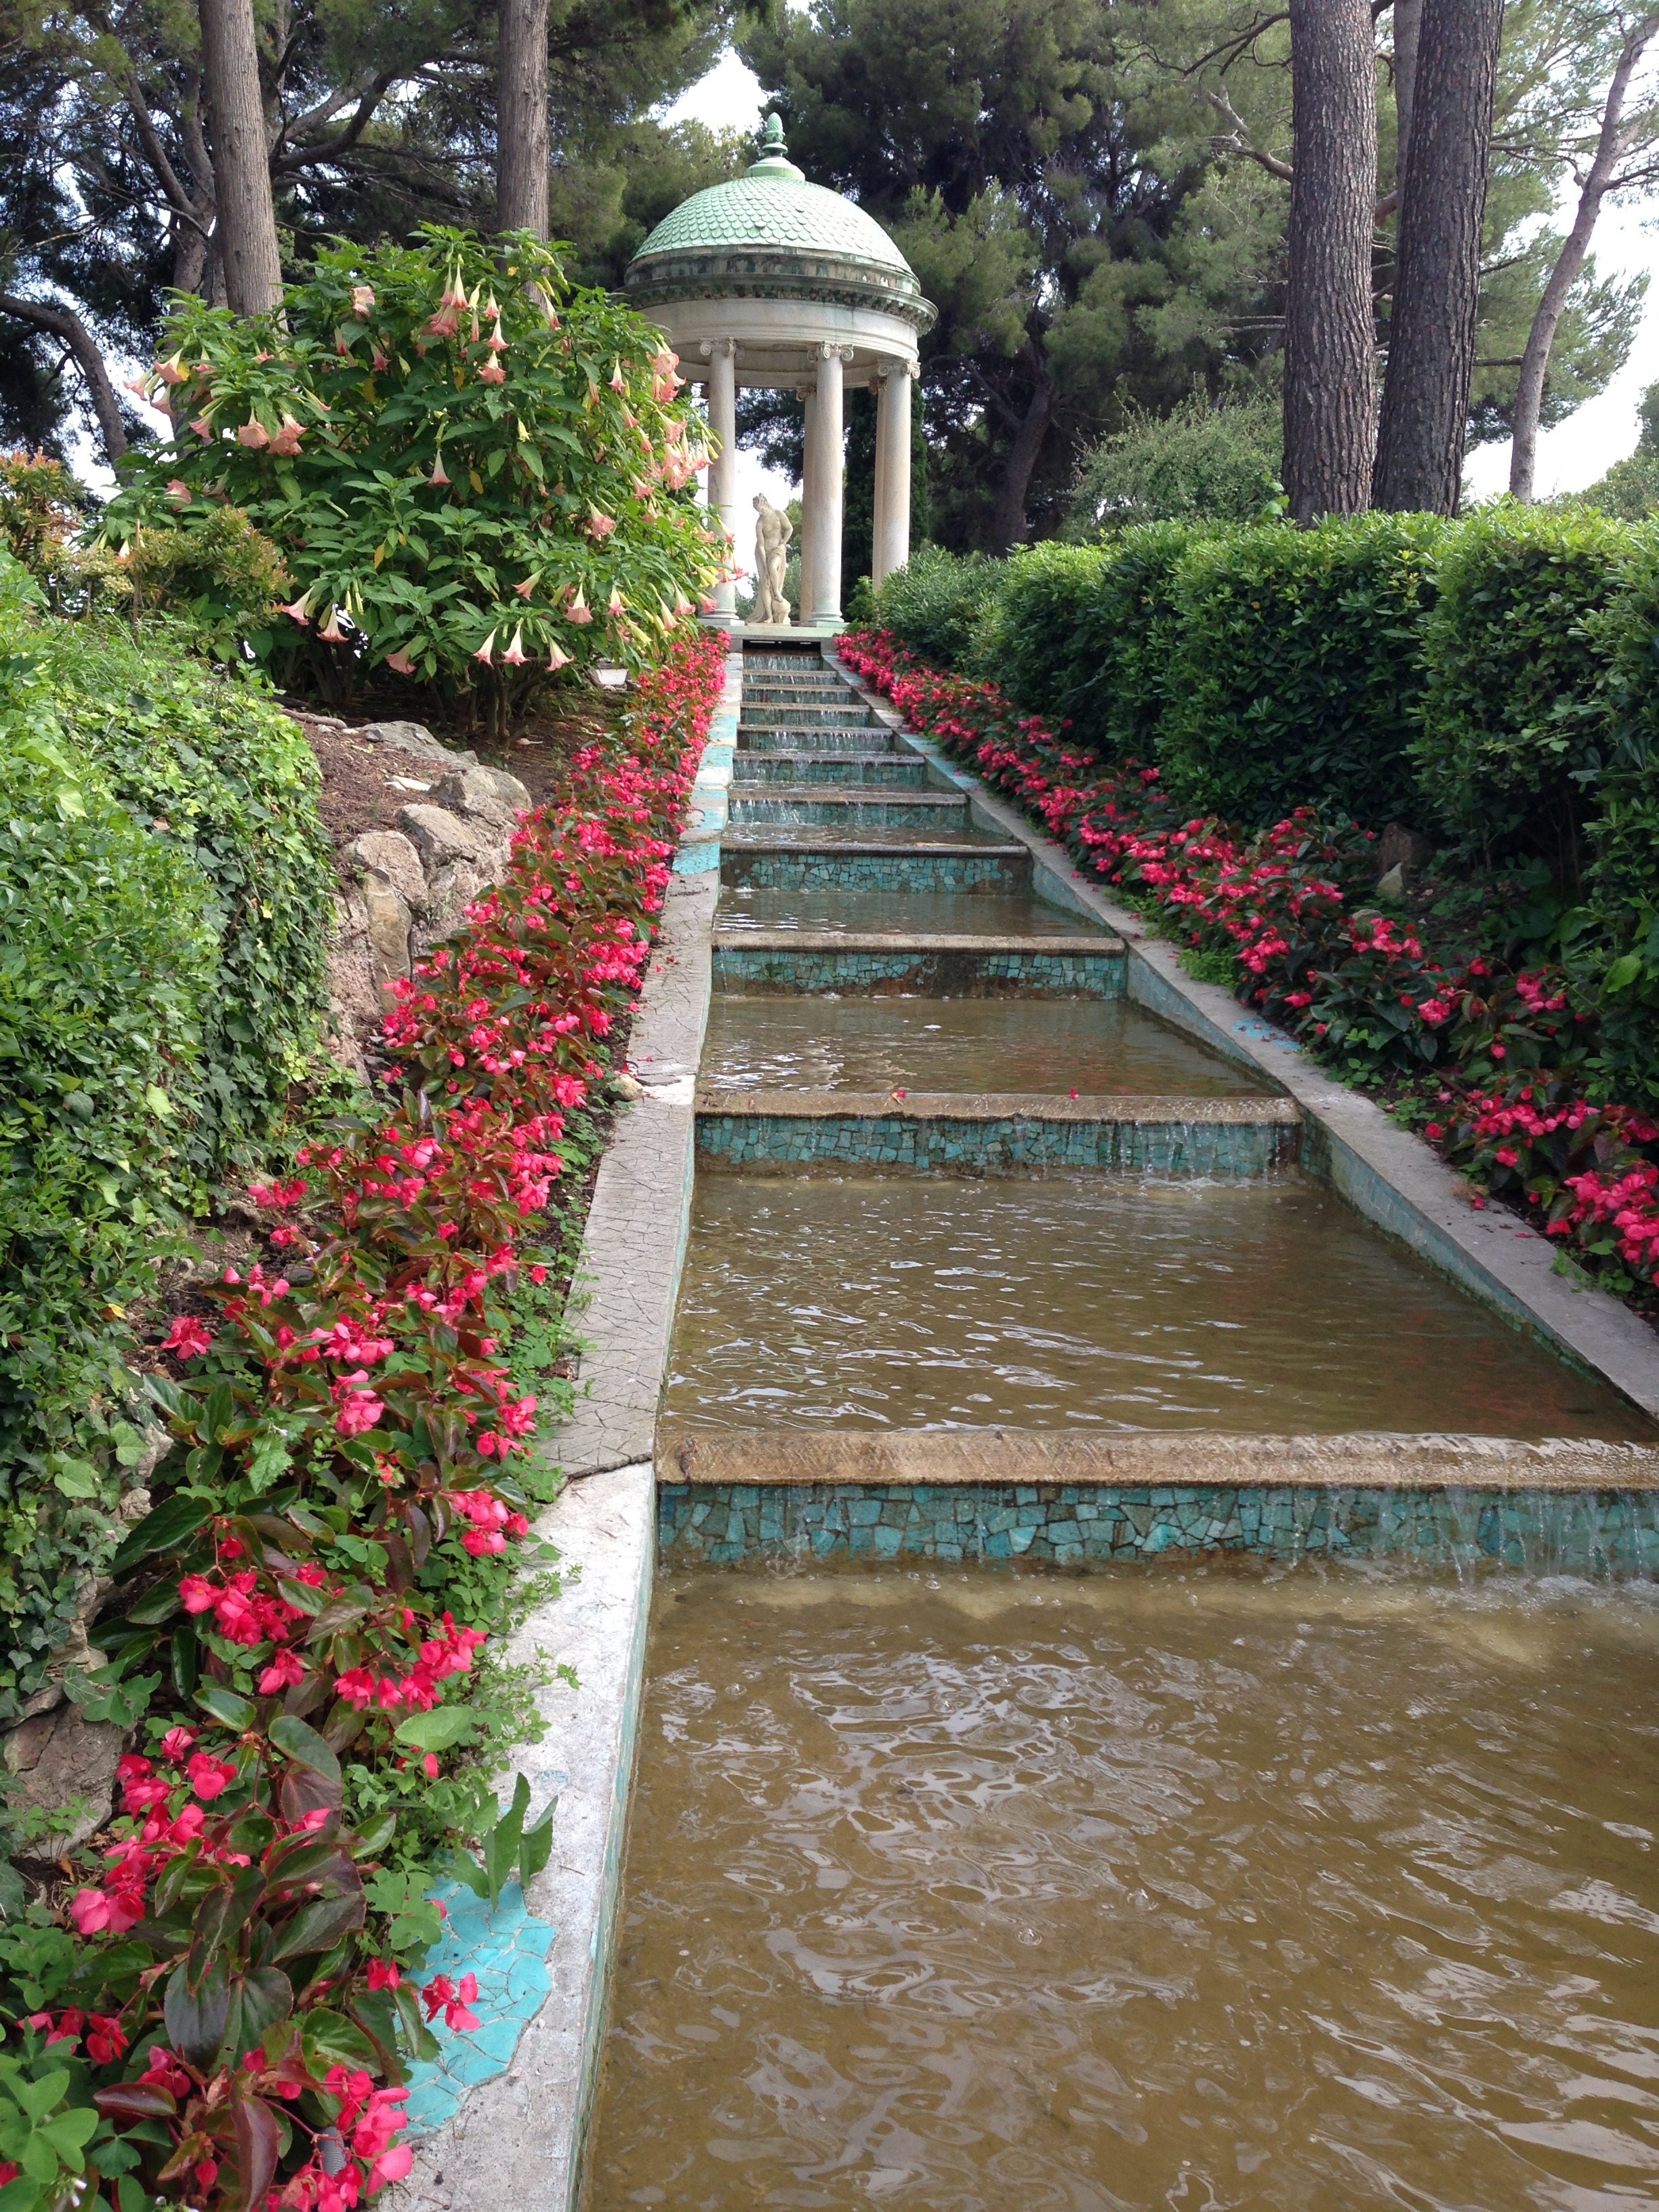
flower, walkway, france, swimming pool, park, backyard, garden, waterway, nice, yard, south of france, c te d azur, reflecting pool, villa rothschild